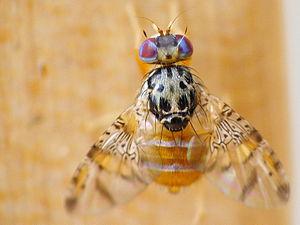
Liste des ravageurs des plantes cultivées par type de culture
La famille Tephritidae, les Mouches des fruits, regroupe des espèces de diptères brachycères. Ce sont de petites mouches aux ailes marquées de dessins souvent caractéristiques. Près de 5 000 espèces sont décrites et réparties dans près de 500 genres. La description, le classement et les analyses génétiques modifient constamment la taxonomie de cette famille. Elle est proche par sa morphologie de la famille Drosophilidae, mais cette dernière est saprophage tandis que Tephritidae est phytophage. Son nom vient du Grec ancien « τεφρος », « tephros », signifiant "gris cendré". Cette famille se rencontre dans toutes les écozones. L'étude de cette famille, qui comporte de nombreuses espèces invasives et dont les larves se nourrissent de fruits et de fleurs, est d'une importance économique certaine pour la pomologie.